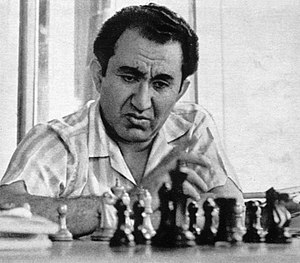
Tigran Petrosjan
Tigran Vartanovitsj Petrosjan var verdensmester i skak.